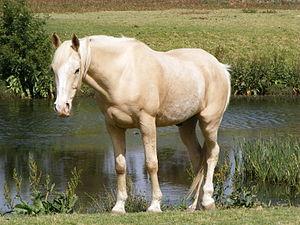
Le palomino est une couleur de robe d'apparence dorée chez le cheval, souvent vue par erreur comme une race. Génétiquement, la robe palomino provient de la dilution d'une robe de base alezane par un unique allèle du gène Crème. Attestée par des sources écrites et iconographiques dès la plus haute antiquité, elle est assez rare en l'absence d'un élevage sélectif, ce qui la rend d'autant plus recherchée. La couleur typique est celle d'une « pièce d'or neuve », avec des crins proches du blanc. Comme beaucoup d'autres robes du cheval, le palomino peut être modifié par l'action de gènes supplémentaires.